Red Rock Canyon National Conservation Area

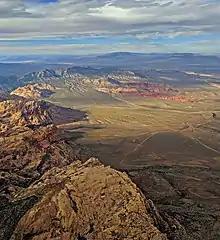
Aerial view of the Red Rock Canyon National Conservation Area near Las Vegas, Nevada, looking northeast

Red Rock provides a wide variety of recreational activities, the most popular being hiking, biking, rock scrambling, and rock climbing. Horseback riding and camping are also allowed on specific trails and in designated areas. Automobile (Flat4LV) and motorcycle (Roughriders) clubs often conduct group drives through the 13-mile scenic drive. ATV use is not permitted in the area.